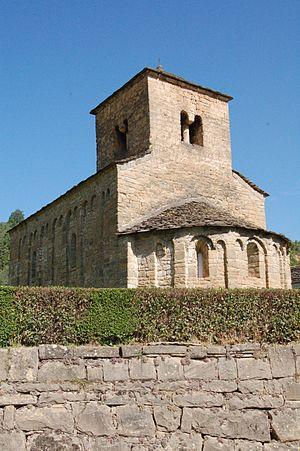
Santa Cruz de la Serós est une commune d'Espagne dans la communauté autonome d'Aragon, province de Huesca. Elle regroupe les villages de Santa Cruz de la Serós et Binacua. Sur son territoire se trouve le monastère Saint-Jean de la Peña.